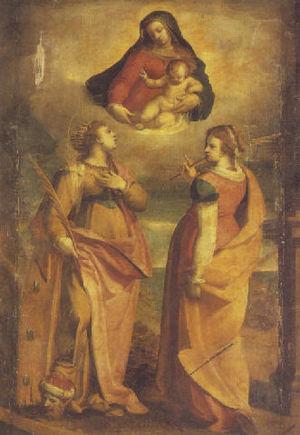
Giovanni Battista Castello dit Il Bergamasco est un peintre, un architecte et un sculpteur italien du XVIᵉ siècle, dont l'œuvre se situe à la frontière du maniérisme et du baroque. Il se rattache à l'école génoise. Son surnom permet de le distinguer d'un autre peintre miniaturiste génois homonyme.